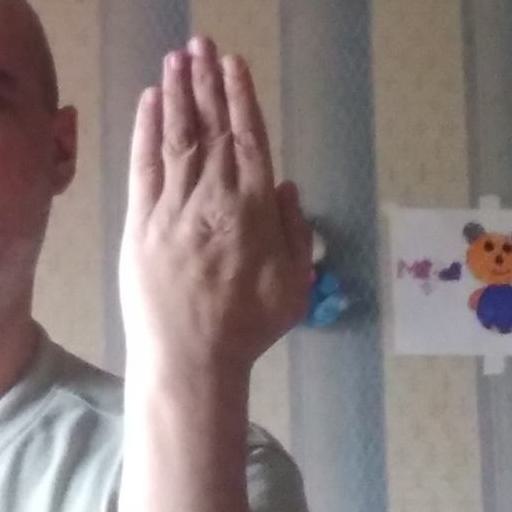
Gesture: stop_inverted